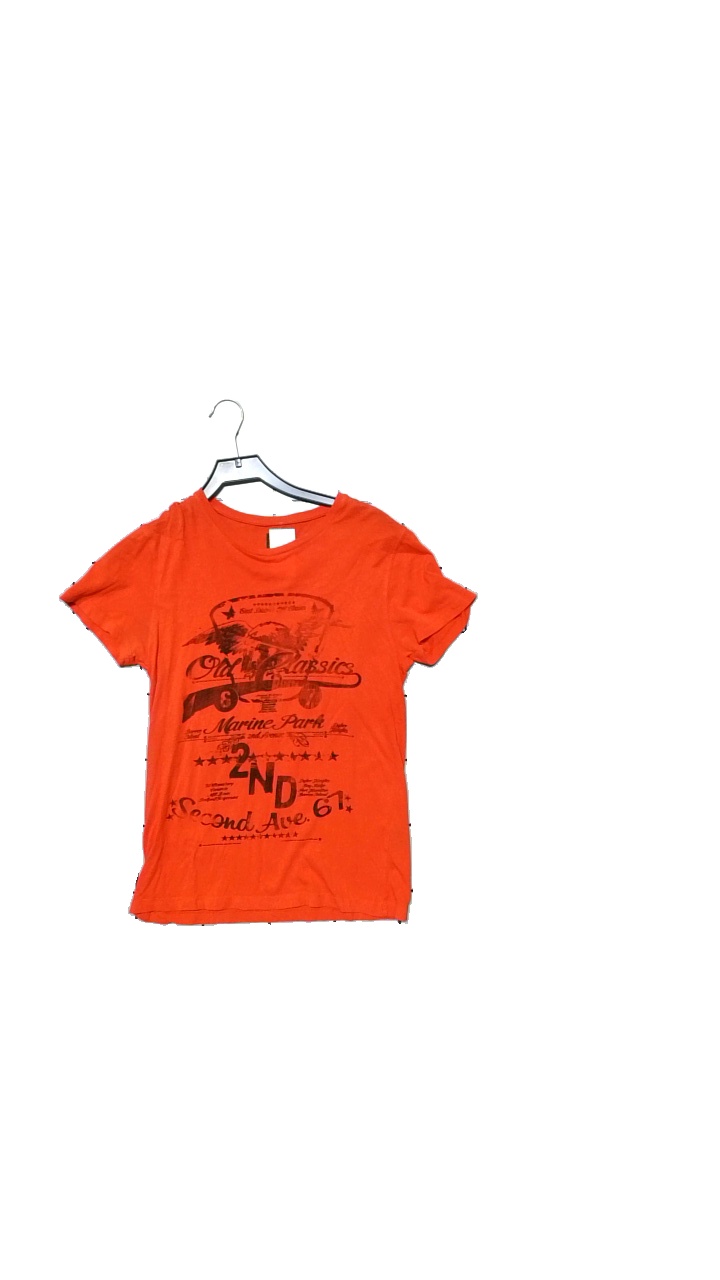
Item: T-shirt (Unisex)
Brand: Missing
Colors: Red
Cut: Regular
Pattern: Logo print
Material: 100%Cotton
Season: All
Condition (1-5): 3
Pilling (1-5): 4
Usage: Reuse
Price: <50